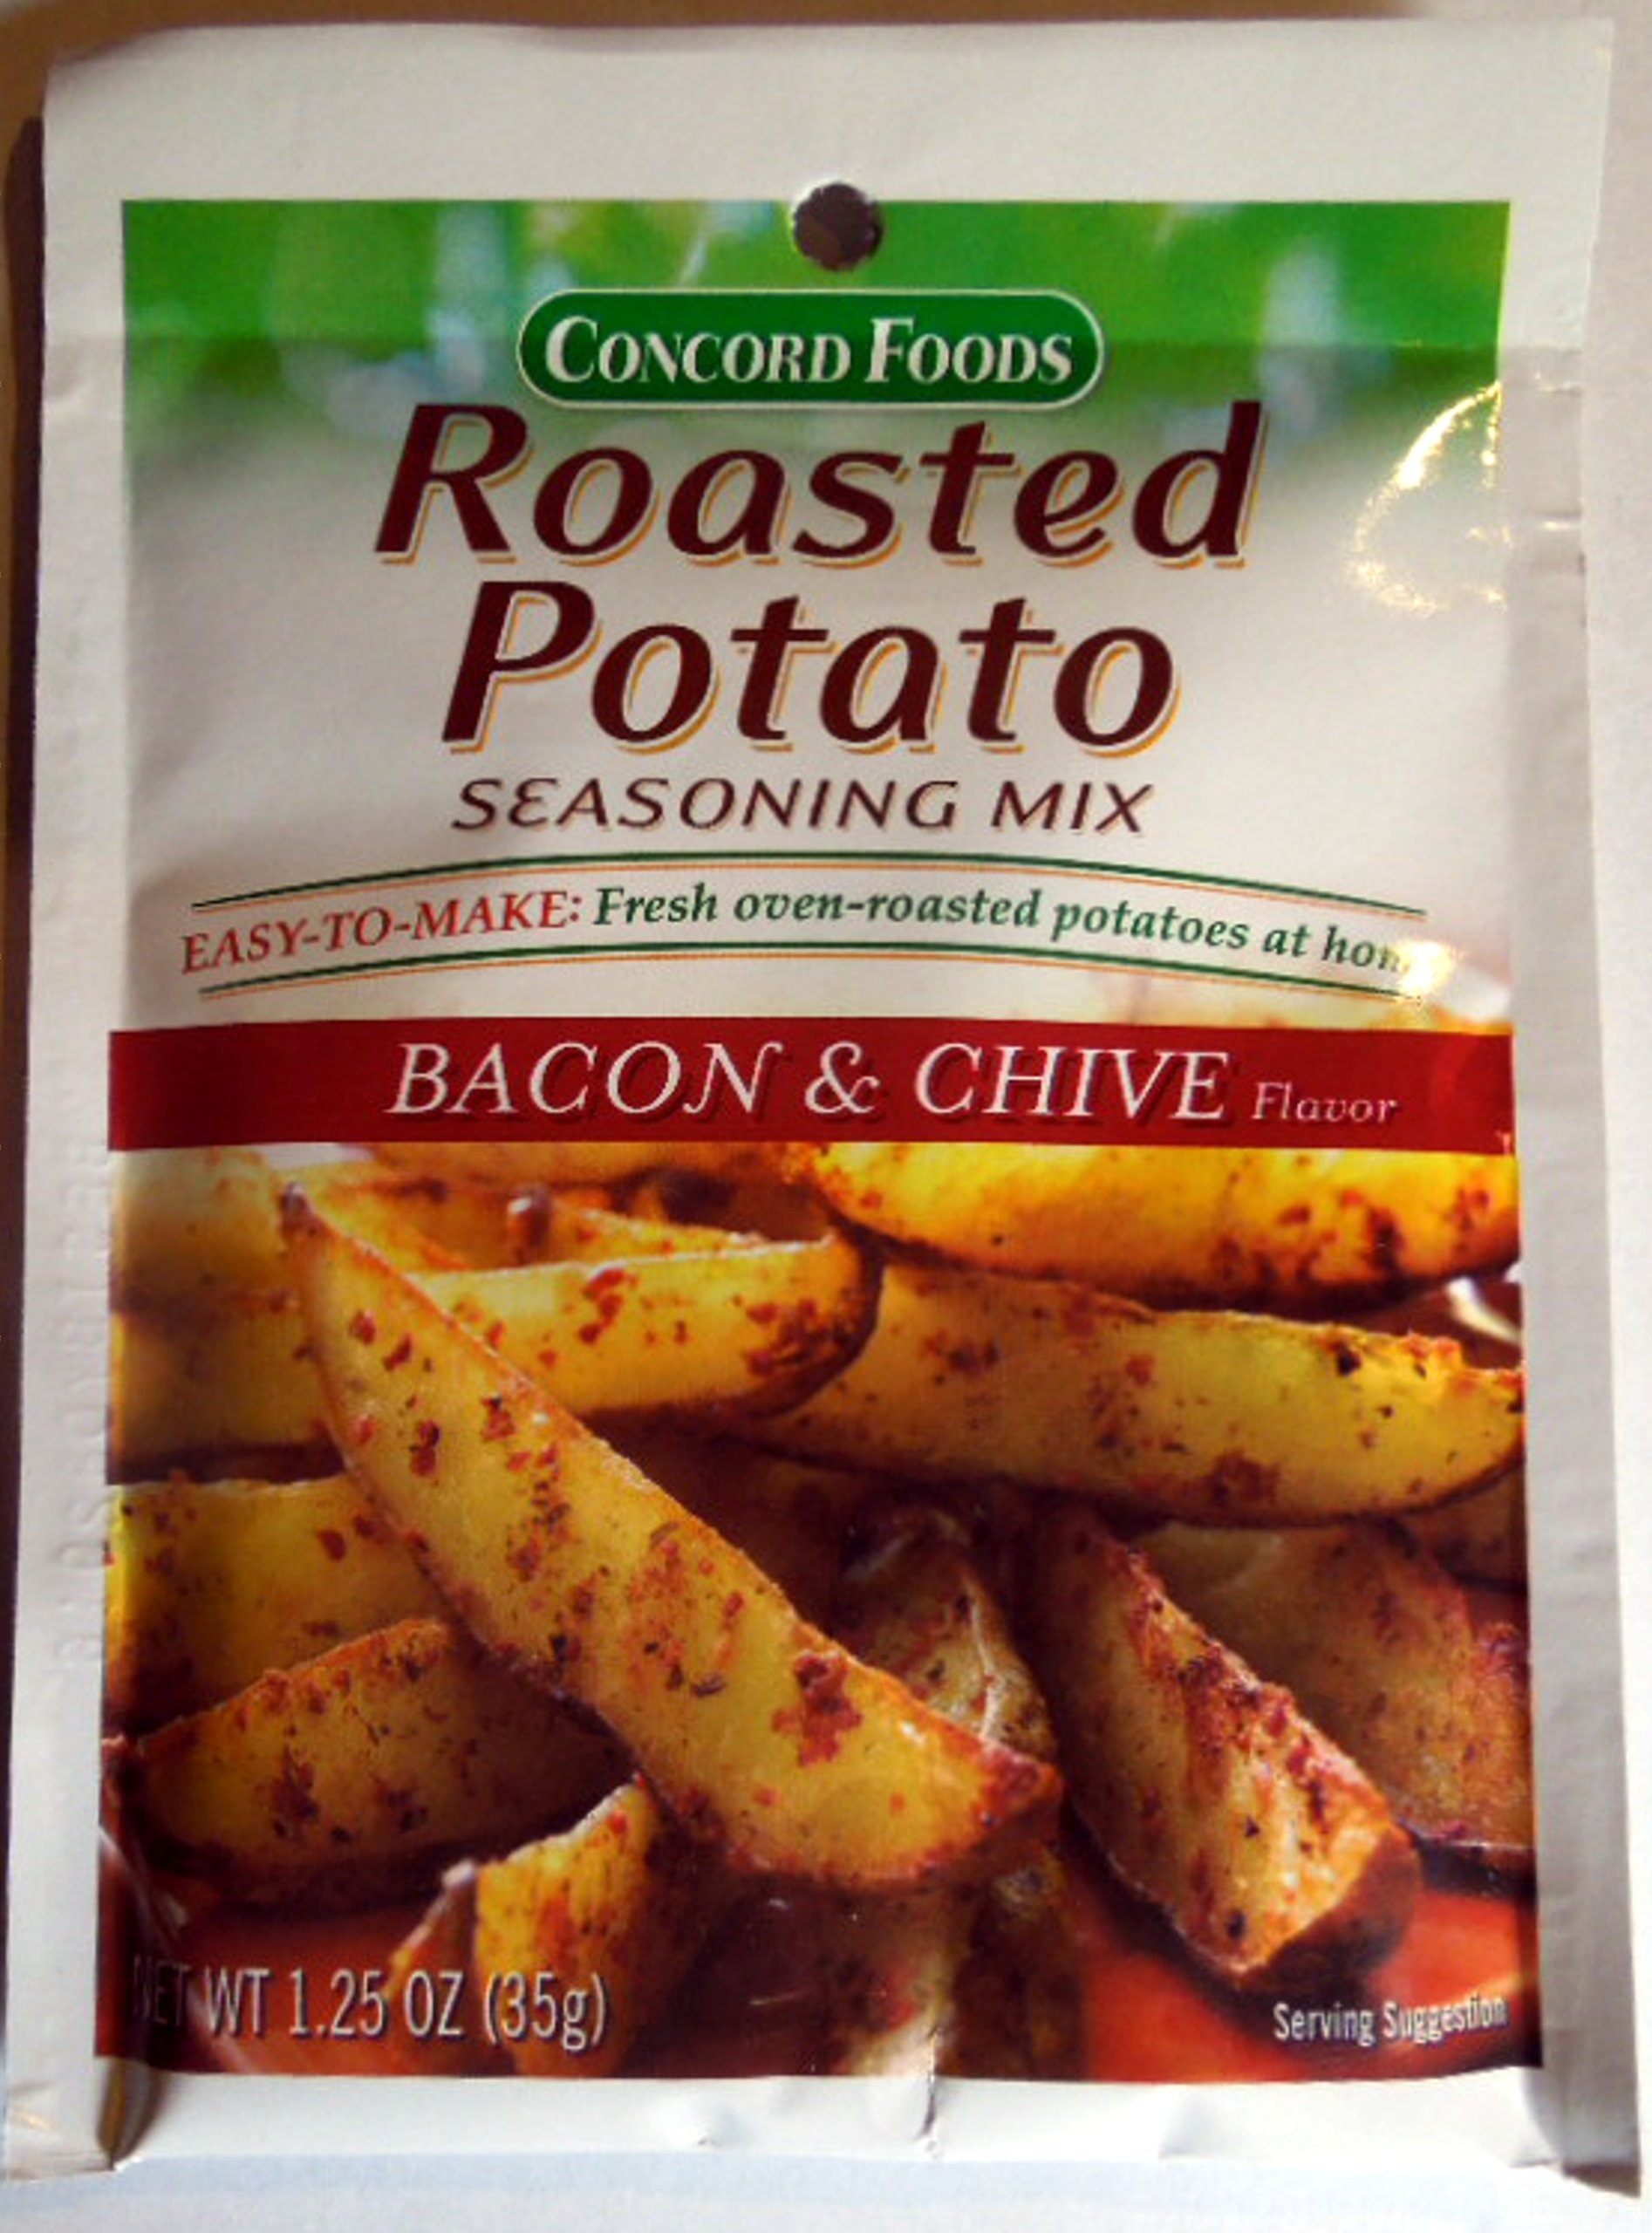
Item Name: Concord Foods Roasted Potato Seasoning Mix - Bacon & Chive Flavor - 3 of 1.25 oz pkgs
Bullet Point: 3 packets
Product Description: Concord Roasted Bacon/Chive Potato Seasoning
Value: 1.0
Unit: Count

Price: 14.23